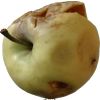
Label: Apple hit 1